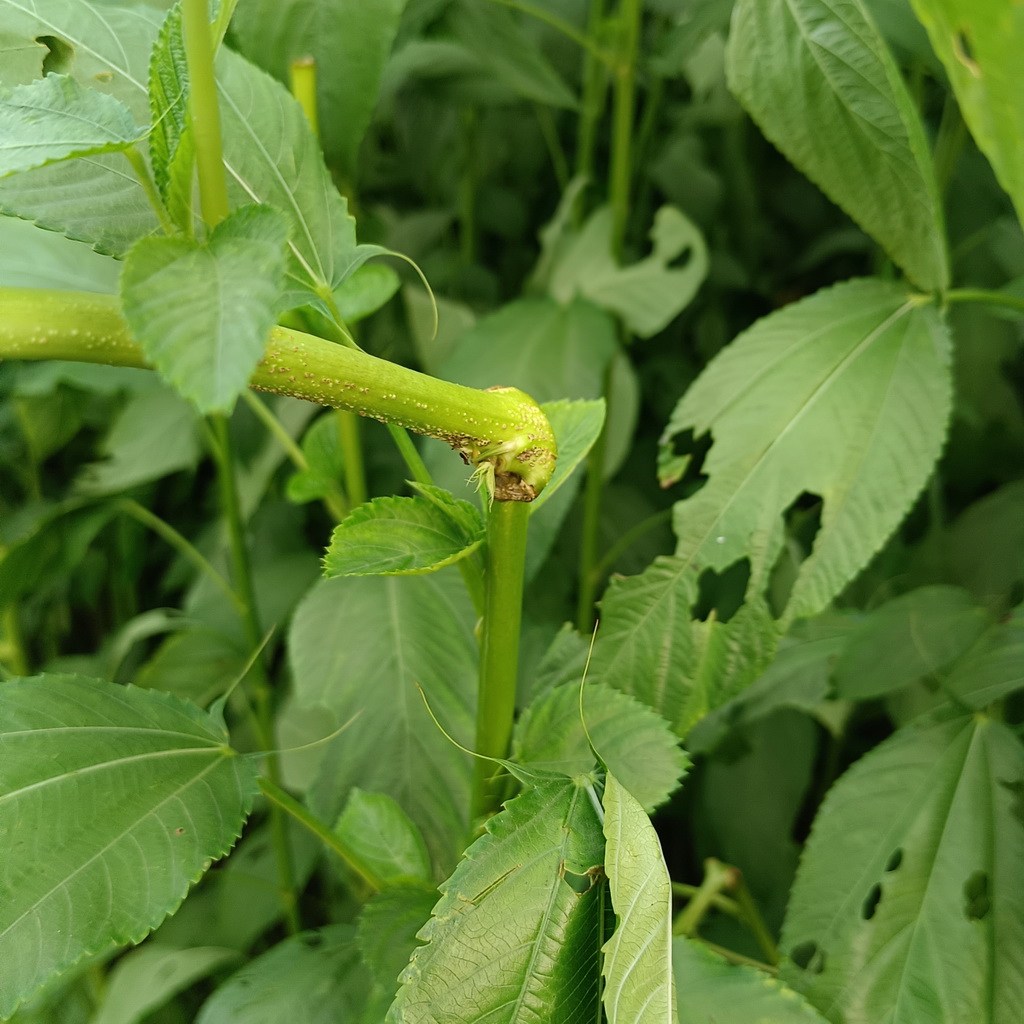
Label: Stem Soft Rot